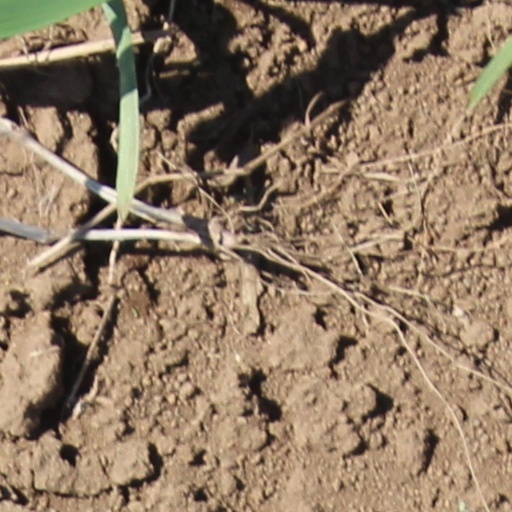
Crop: wheat